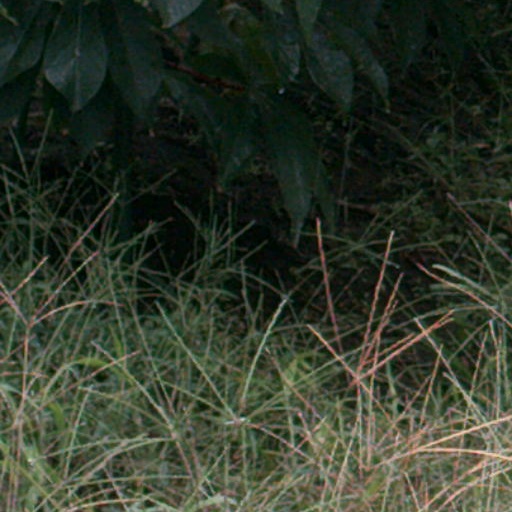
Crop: cassava